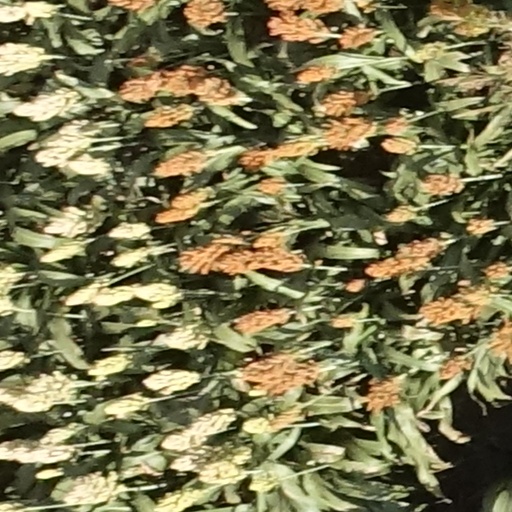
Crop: sorghum